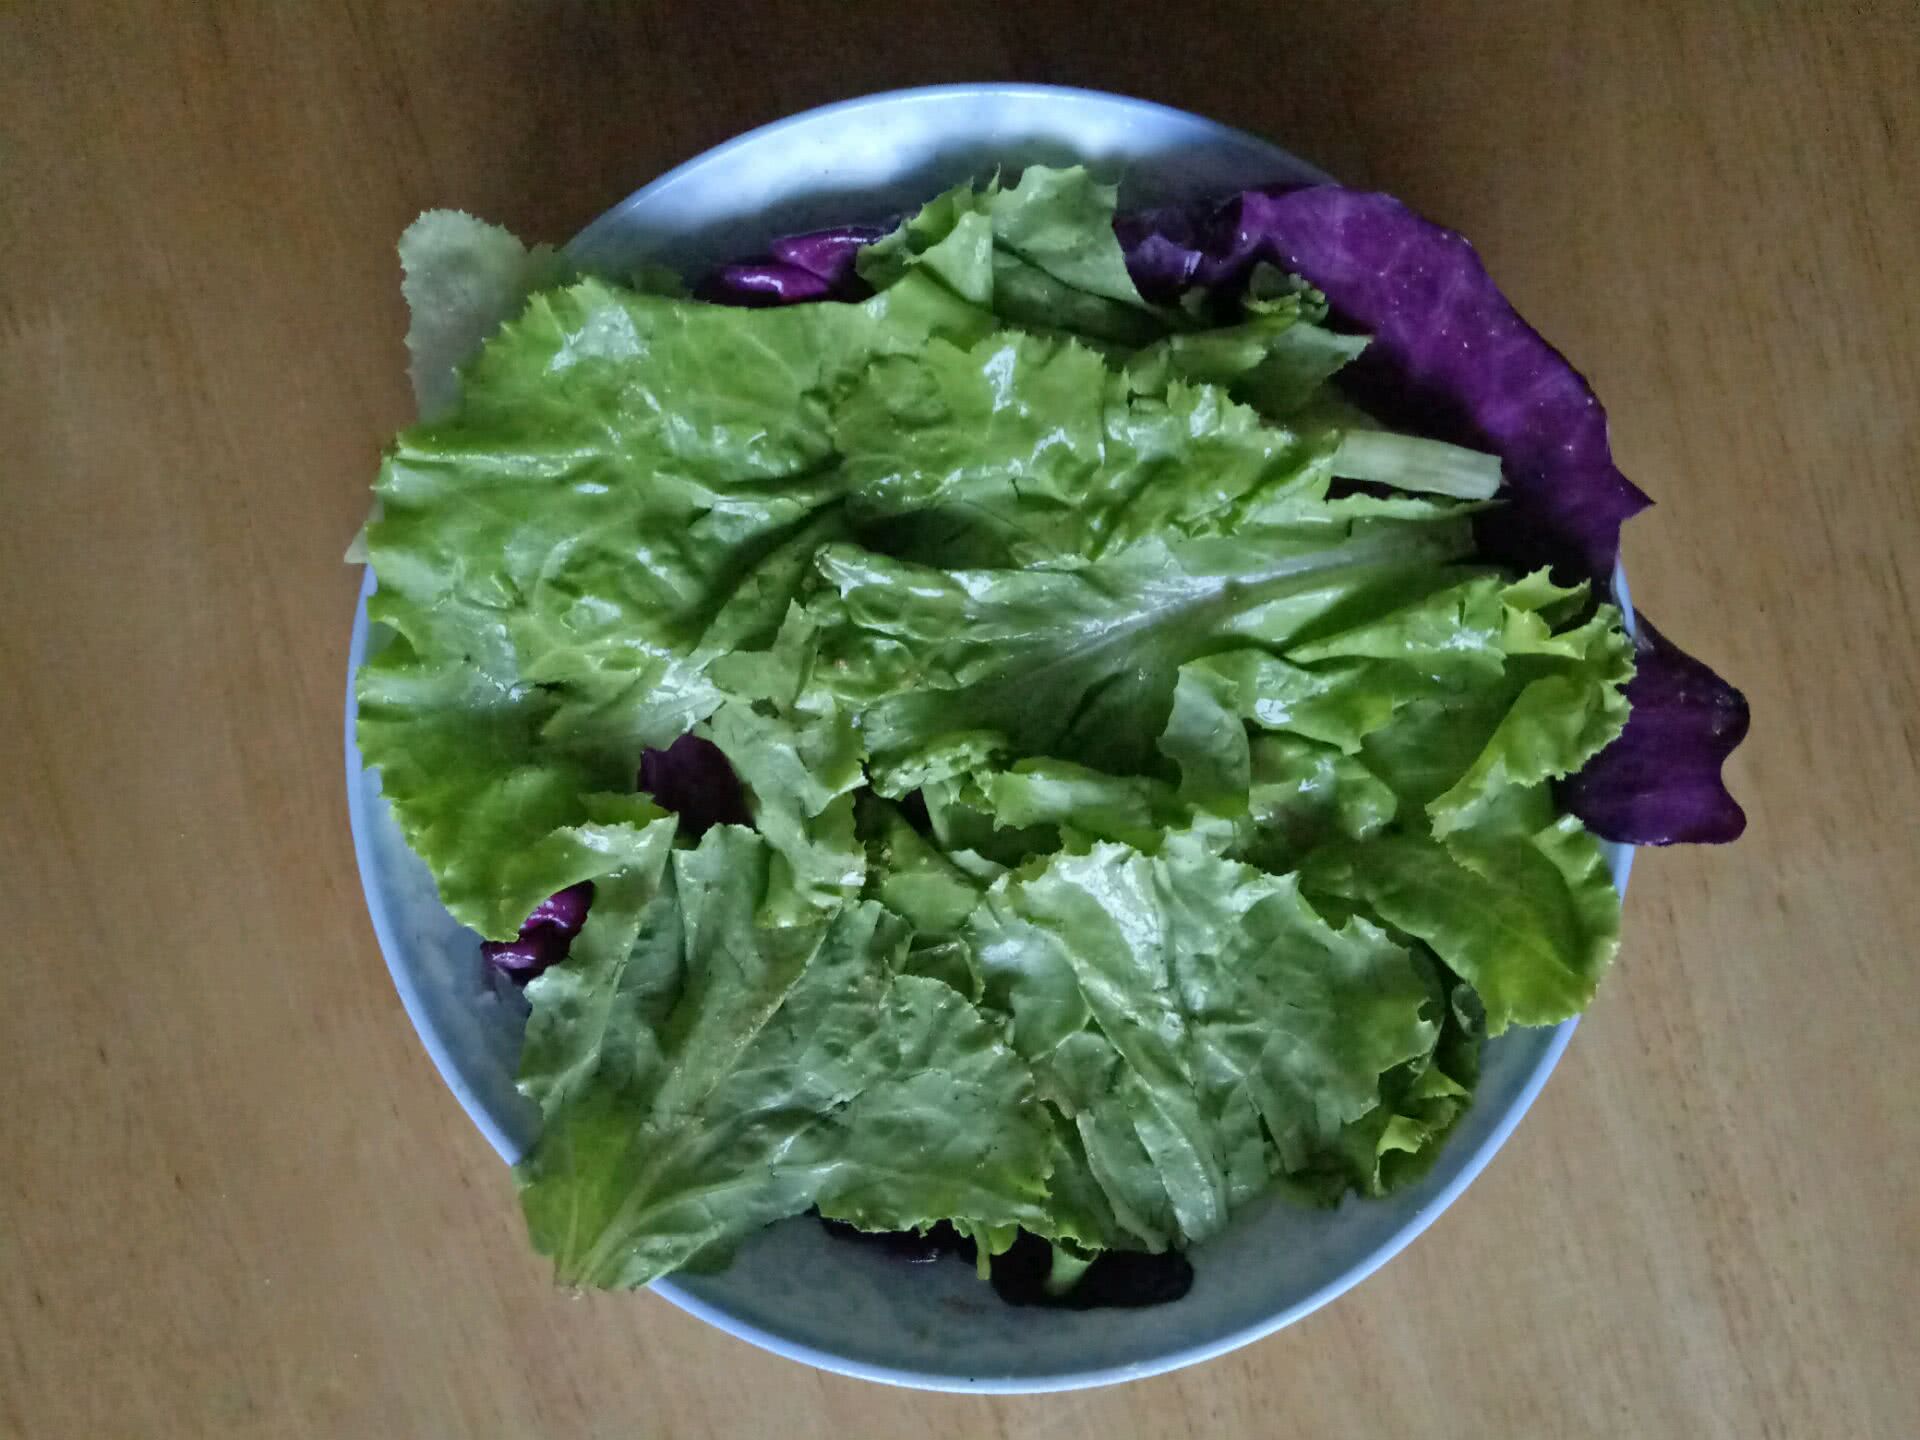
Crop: unknown
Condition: cabbage